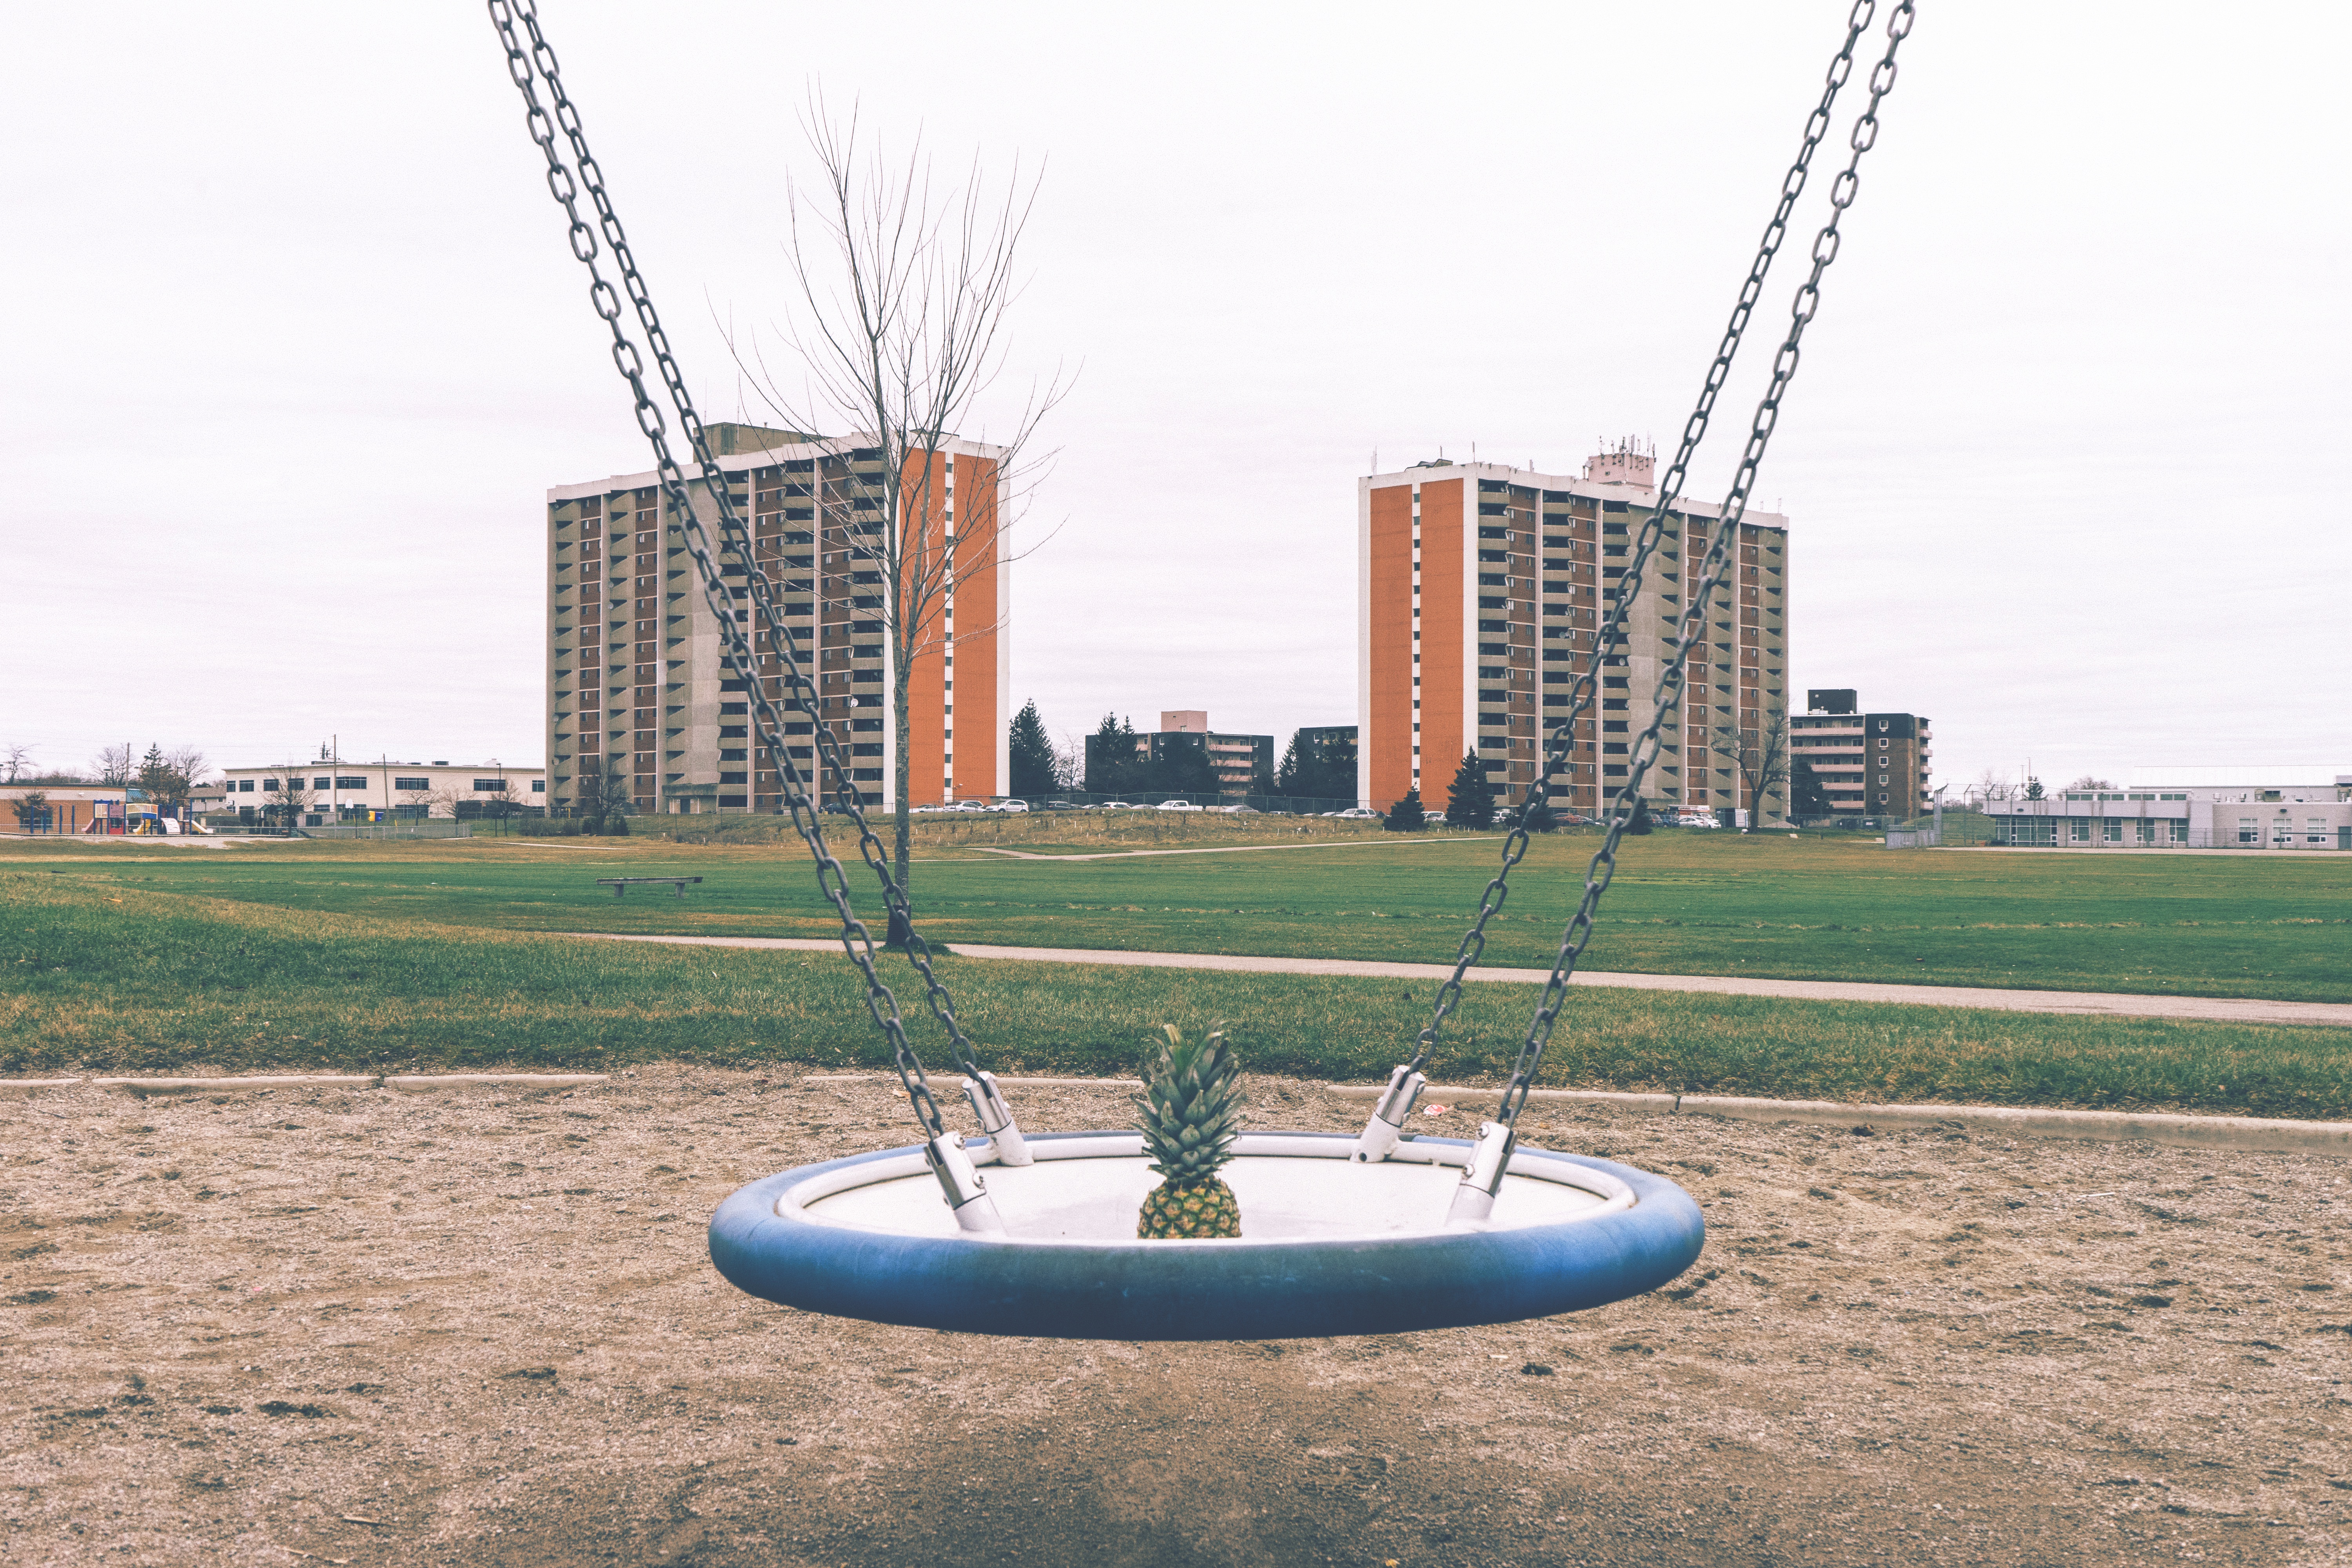
structure, wind, building, city, mast, park, apartment, swing, stadium, pineapple, playground, human settlement, sport venue, outdoor play equipment